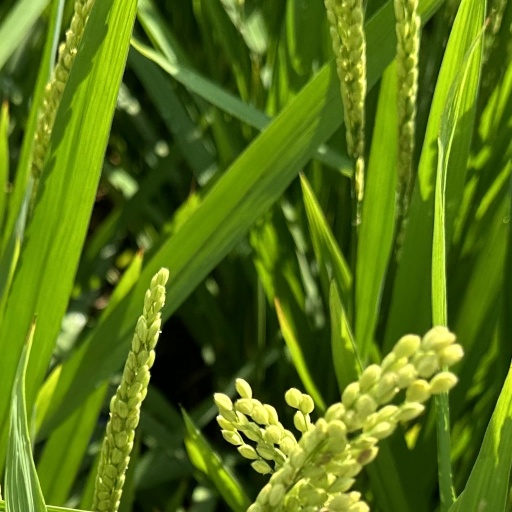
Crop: rice